Wynford Vaughan-Thomas

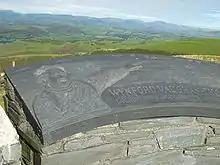
Memorial toposcope, Vaughan-Thomas pointing towards Snowdon

A memorial was constructed after his death, completed and unveiled in 1990 at Cadair viewpoint, near Aberhosan (at ), in the form of a toposcope looking out over the rolling hills and mountains of Wales, with a depiction of Vaughan-Thomas pointing towards Snowdon, Wales' highest peak, which is just visible on a clear day.